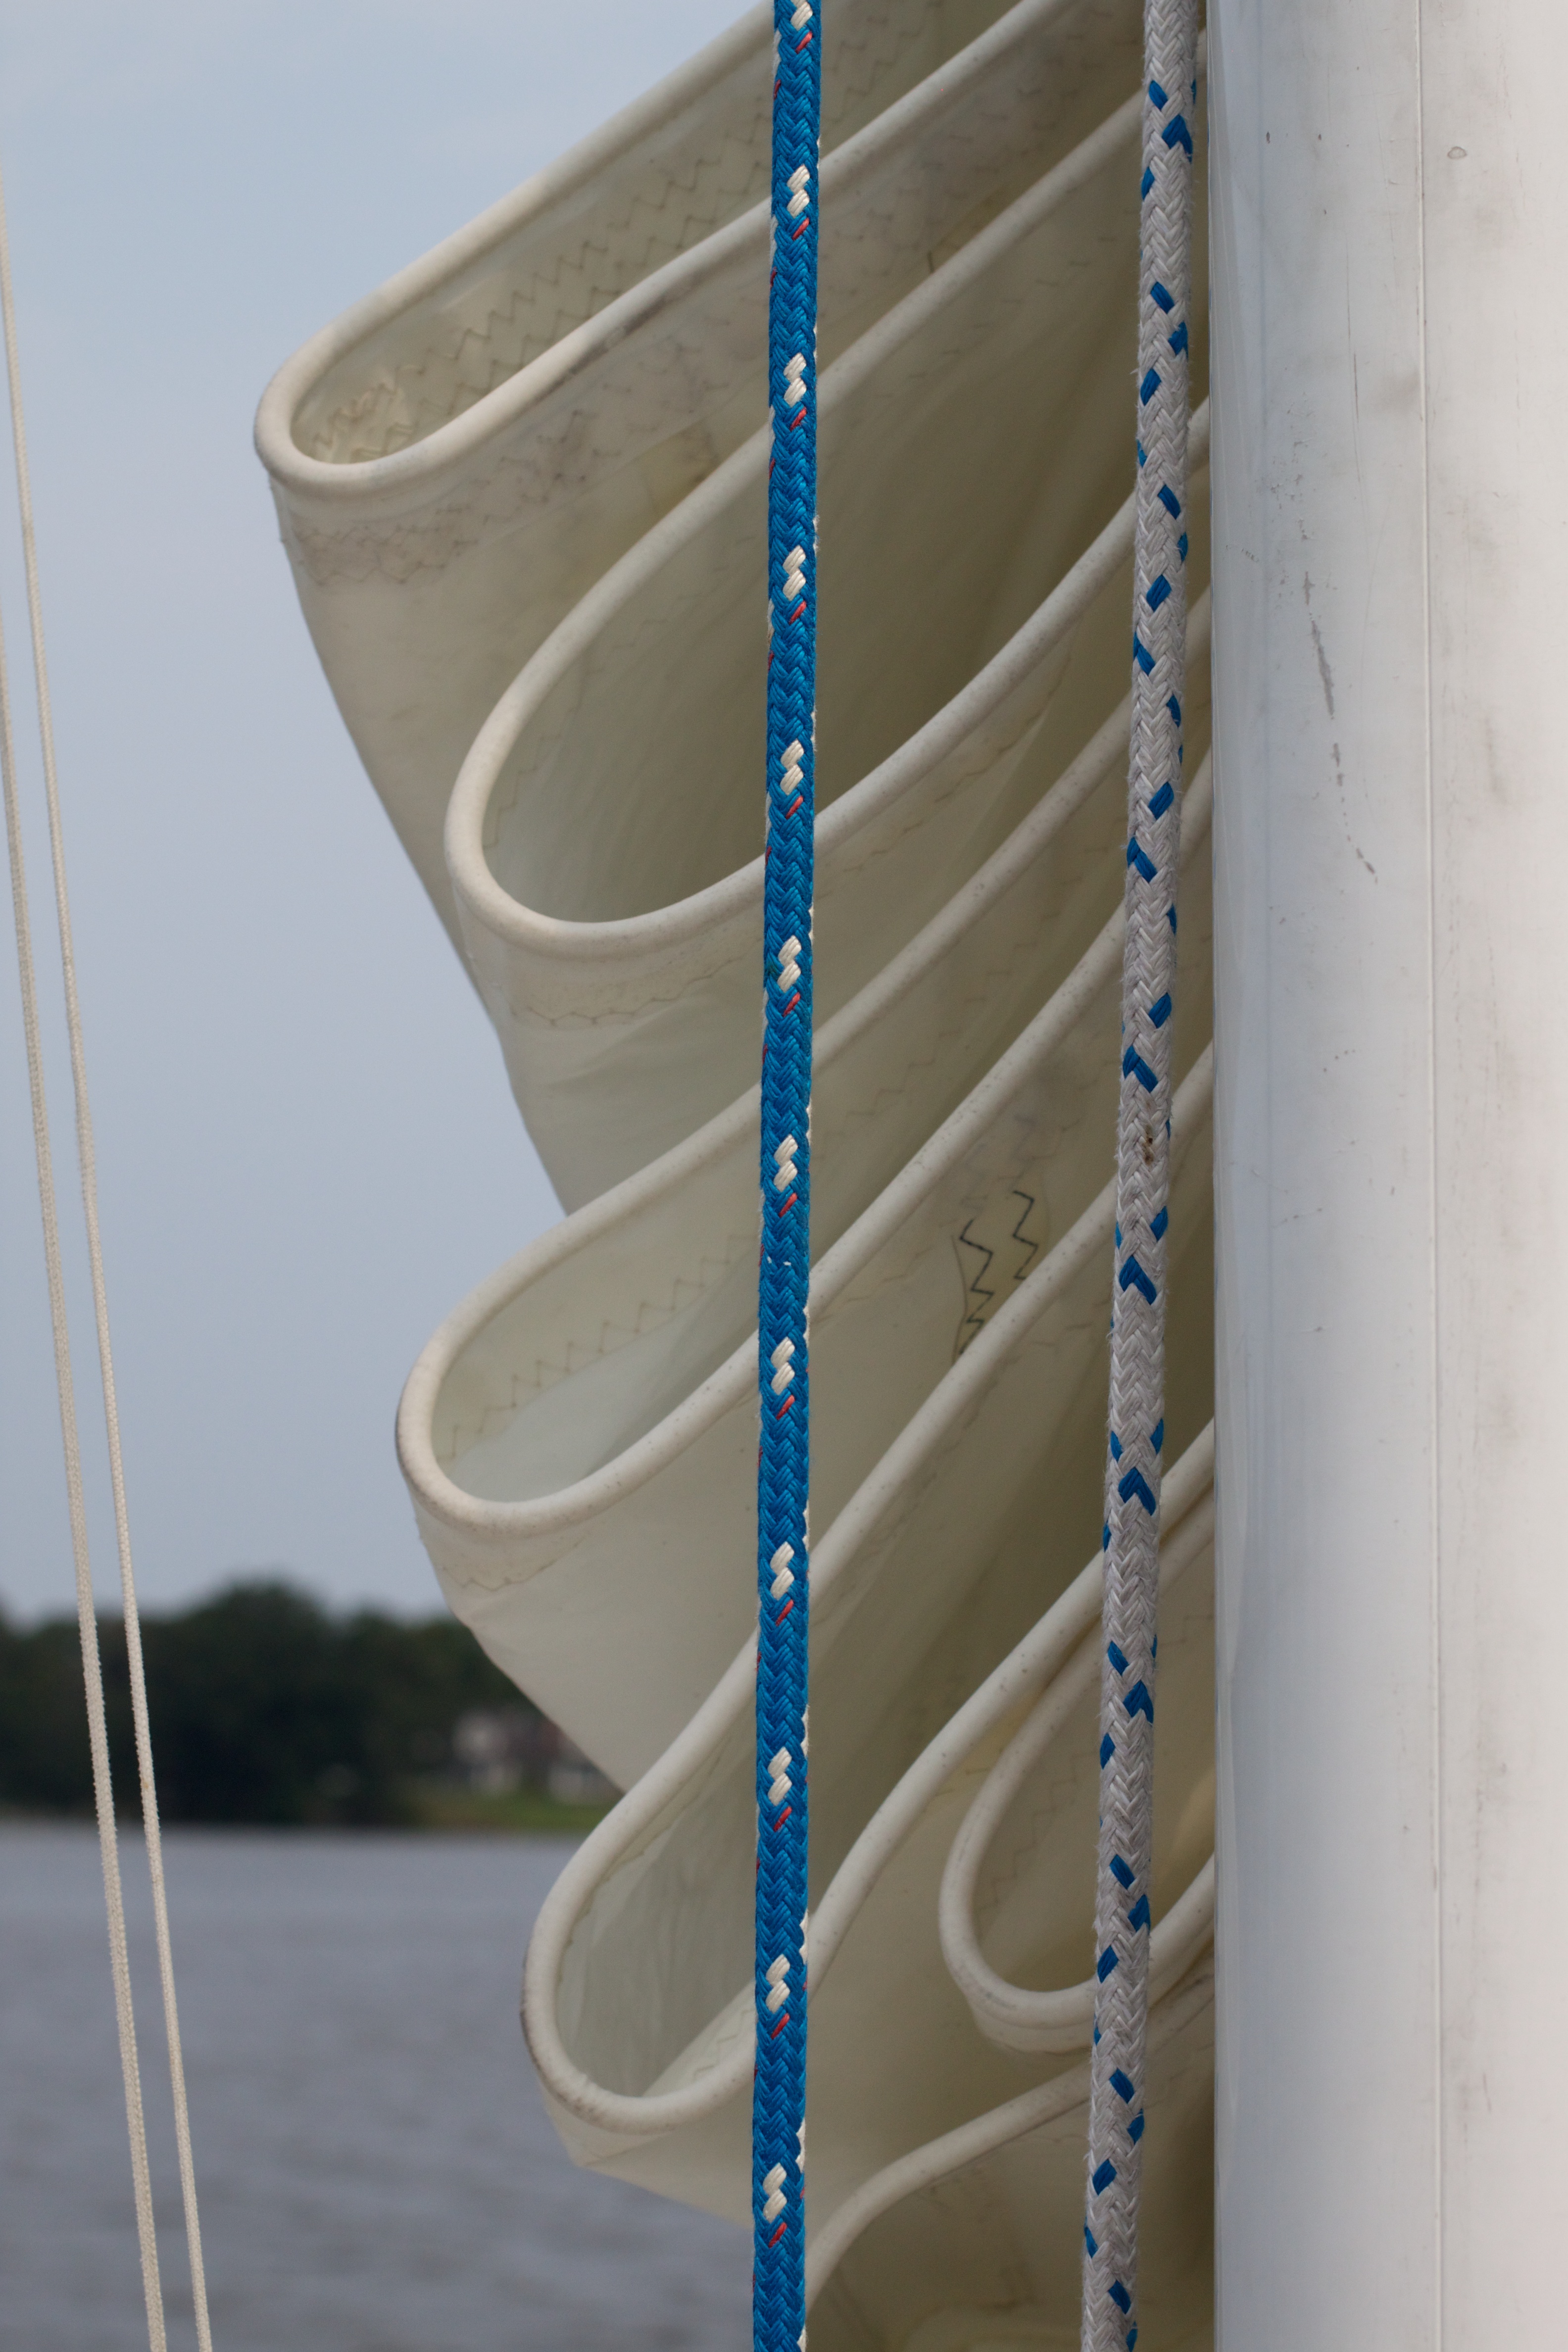
wing, structure, mast, sailing, furniture, ladder, odyssey, man made object